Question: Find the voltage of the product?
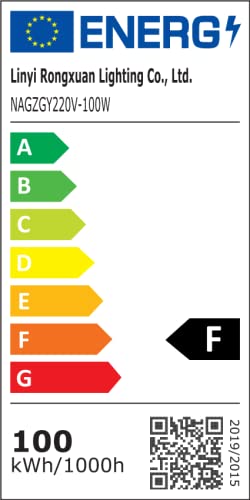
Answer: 220.0 volt